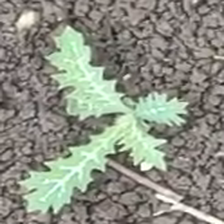
Weed species: Bilayat_(Mexicana_Argemone)